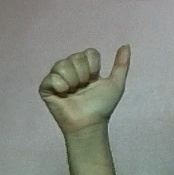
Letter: dhad